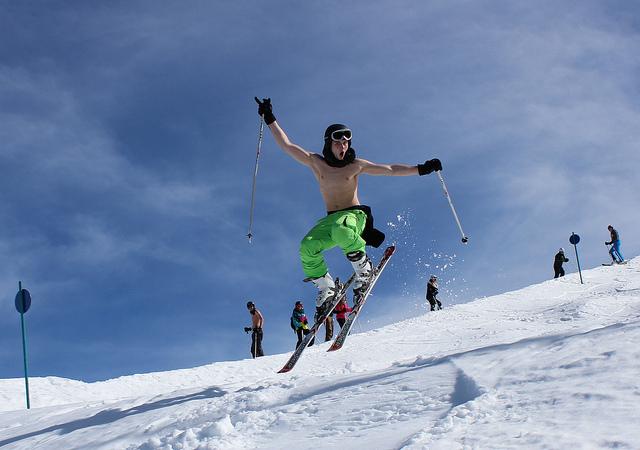
A man riding through the air on top of skis.